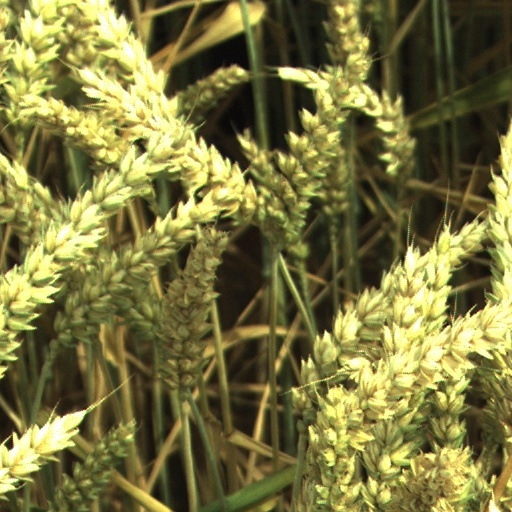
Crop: wheat